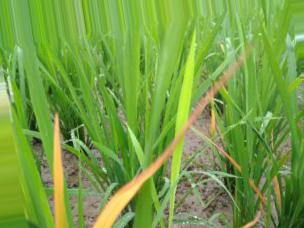
Nhãn: Tungro virus